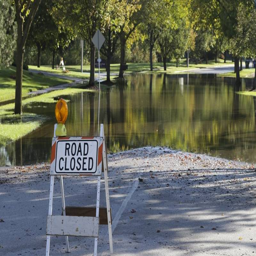
part remained closed monday morning because of high water after weekend storms dumped inches of rain on the area .